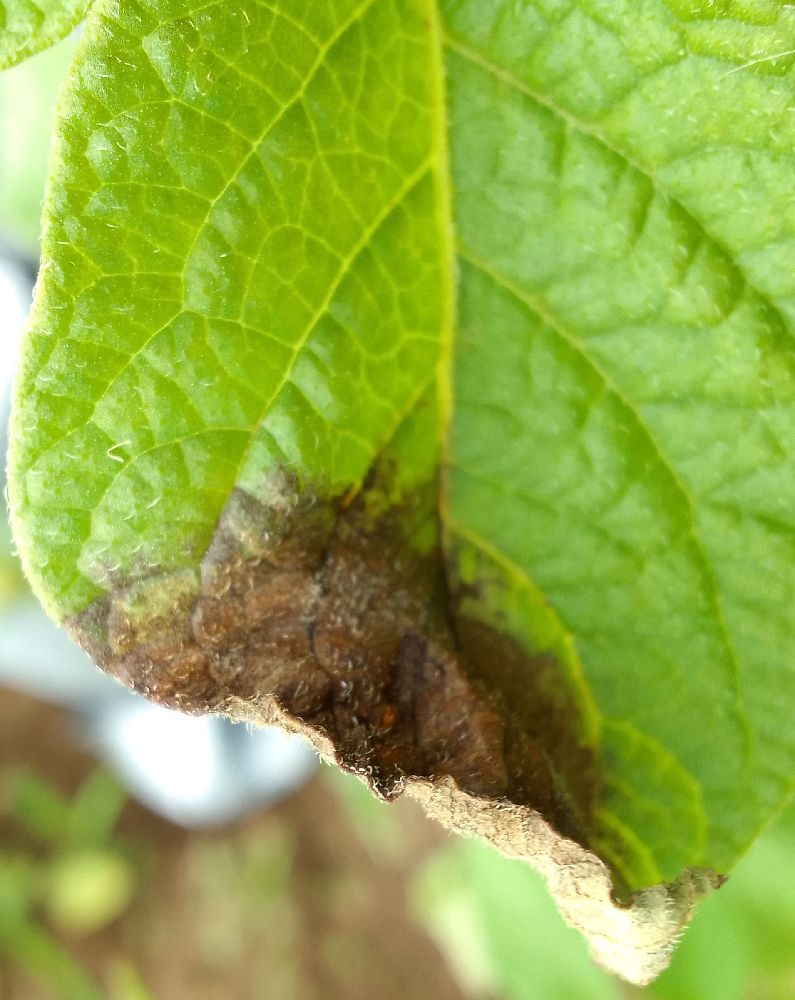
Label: Late blight